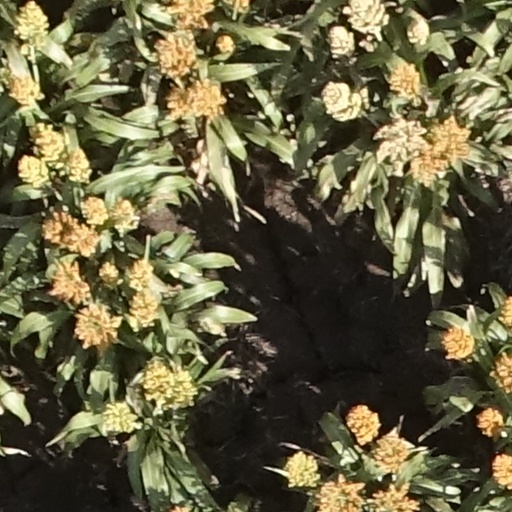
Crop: sorghum